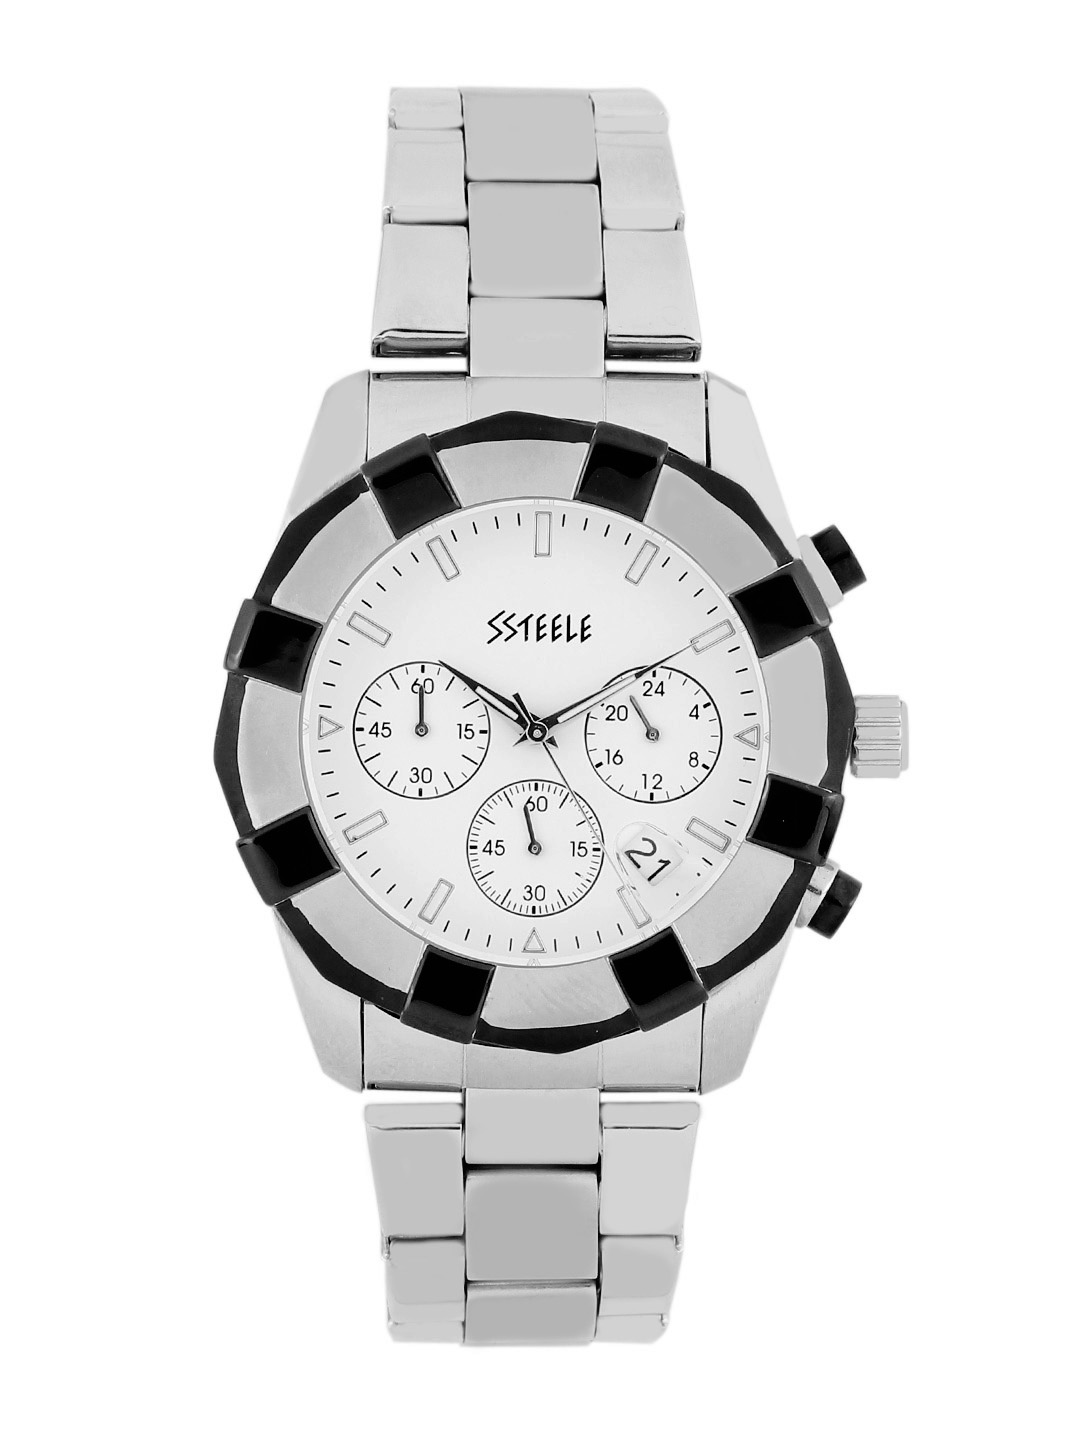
Maxima Men White Dial Chronograph Watch
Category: Accessories / Watches / Watches
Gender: Men
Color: White
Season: Winter 2016
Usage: Casual